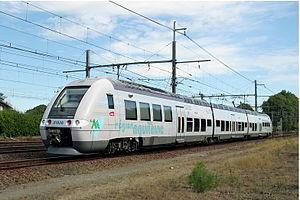
Photo d'un train sur le réseau TER Aquitaine avec la nouvelle livrée (2009)
Le TER Nouvelle Aquitaine est le réseau de transport express régional de la région Nouvelle-Aquitaine.
Le TER Aquitaine était un des trois réseaux de lignes TER de la région Nouvelle-Aquitaine avant la création des TER Nouvelle-Aquitaine. Il portait le nom de l'ancienne région administrative Aquitaine.
Les B 81500 sont des automoteurs de la SNCF, affectés au trafic TER. Il s'agit de la version bimode de l'AGC de Bombardier, aussi nommée BGC.